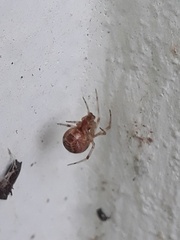
Species: Parasteatoda_tepidariorum